James William Davison

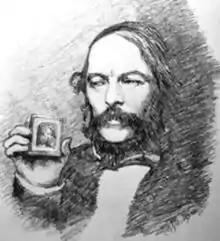
J W Davison – Pencil sketch of a daguerrotype, c. 1857

James William Davison (5 October 1813 – 24 March 1885) was an English journalist, known as the music critic of "The Times".